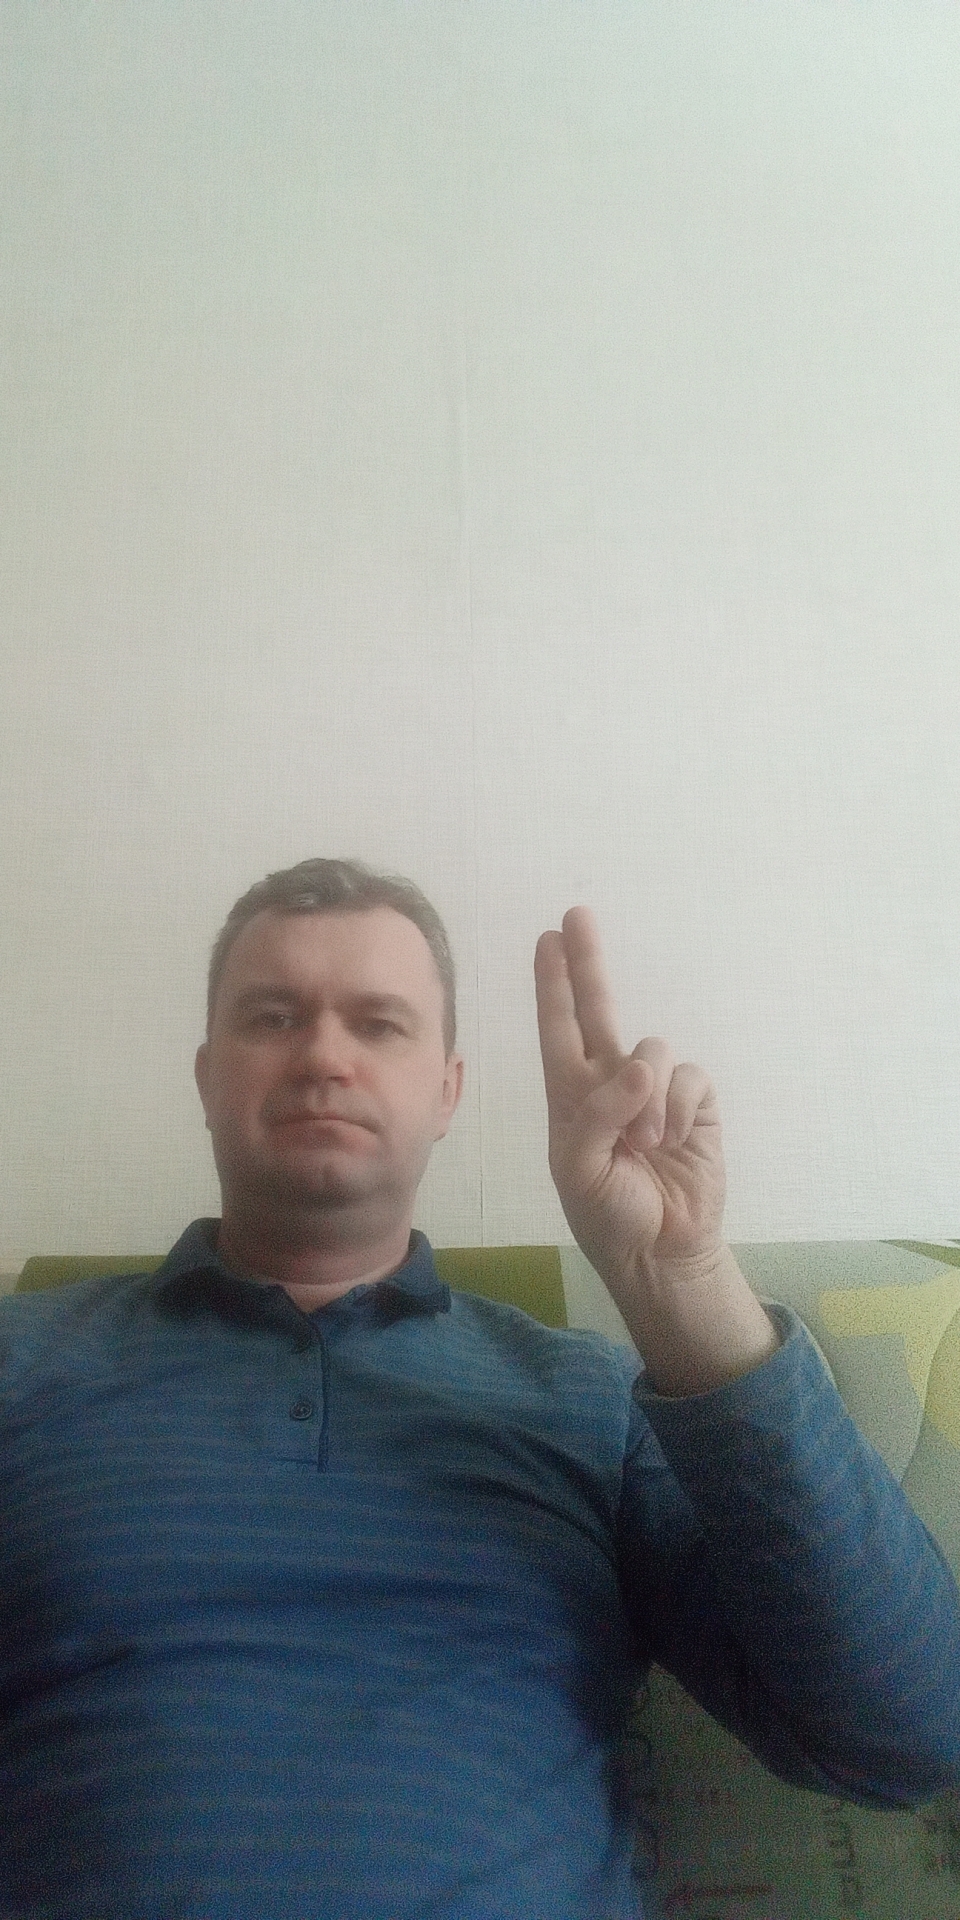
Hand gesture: two_up